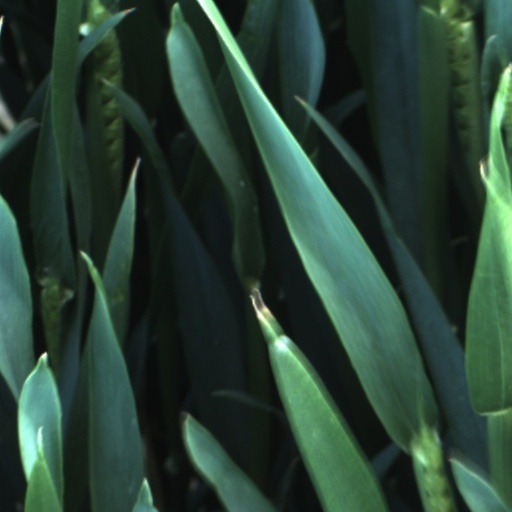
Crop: wheat